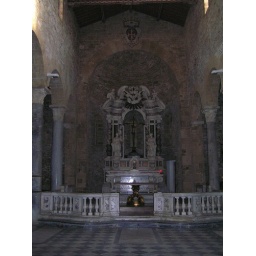
A beautiful sanctuary found by opening a non-descript door while walking on the streets of Pisa Italy